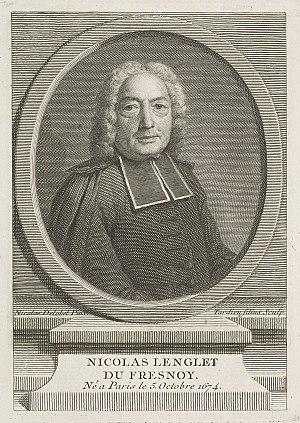
Portrait de Nicolas Lenglet Du Fresnoy (1674-1755). Gravure.
Nicolas Lenglet Du Fresnoy, né le 5 octobre 1674 à Beauvais et mort le 16 janvier 1755 à Paris, est un érudit français, historien, géographe, philosophe et bibliographe de l’alchimie.